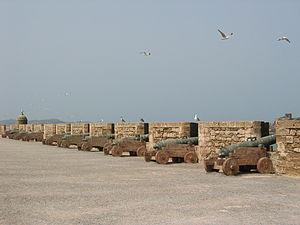
La sqala de la Kasbah, aussi appelée sqala de la Ville ou sqala de la Médina, est une plate-forme d'artillerie datant du XVIIIᵉ siècle et l'une des principales fortifications d'Essaouira, au Maroc. Elle se situe le long de l'océan Atlantique, dans la kasbah.
Le bombardement de Mogador est une attaque navale lancée entre les 15 et 16 août 1844 par le royaume de France contre la ville marocaine de Mogador, dans le cadre de la guerre franco-marocaine qui oppose les deux pays à la suite du soutien que porte le sultan Moulay Abderrahmane à l'émir Abdelkader.